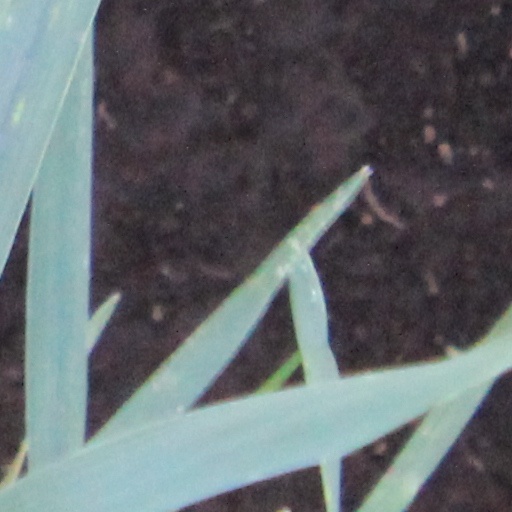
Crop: wheat